First Opium War

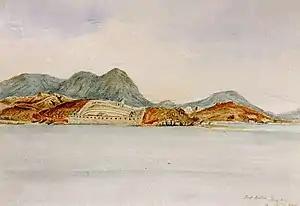
1841 painting of the Chinese fort at Kowloon.

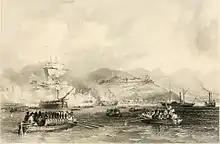
Capture of Chusan, July 1840

By 1838, the British were selling roughly of opium per year to China. Legalization of the opium trade was the subject of ongoing debate within the Chinese administration, but a proposal to legalise the narcotic was repeatedly rejected, and in 1838 the government began to actively sentence Chinese drug traffickers to death.